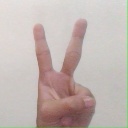
अक्षर: क